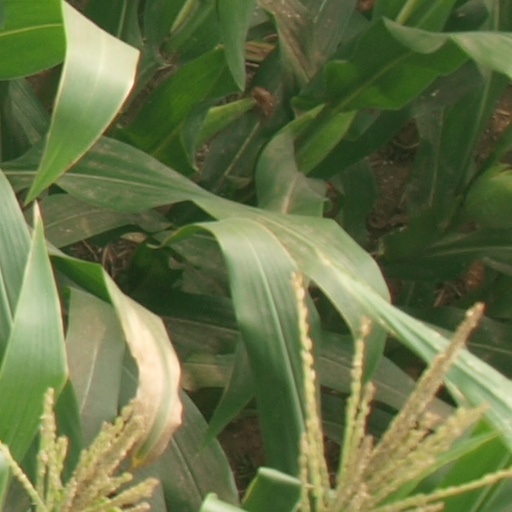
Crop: maize; corn